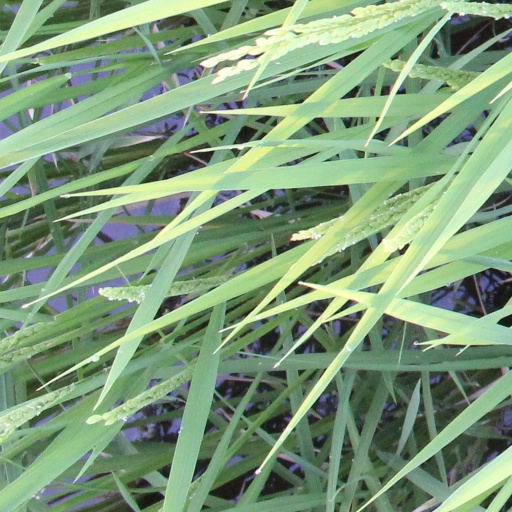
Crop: rice